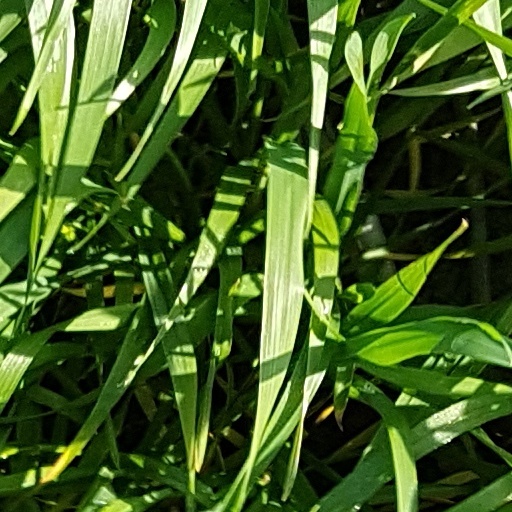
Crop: wheat